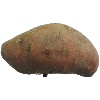
Label: images